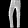
Label: Trouser